Nāga

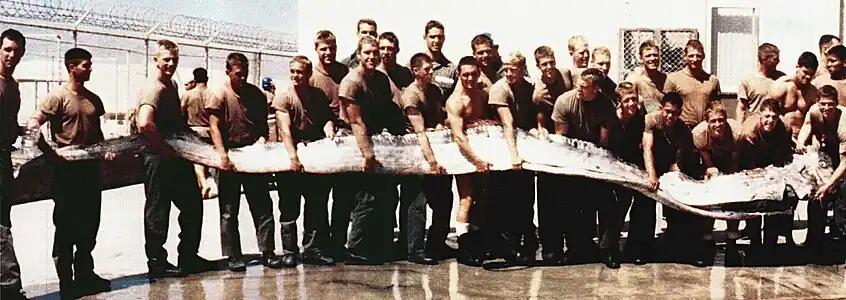
Photograph, widely circulated in Laos, purporting to show American sailors in the Vietnam War, who caught a "Mekong Dragon" in Laos. In reality, the image shows a Russell's oarfish ("Regalecus russelii") caught near San Diego, California in 1996.

The later depiction since the 15th century, however, was slightly influenced by Chinese dragon imagery—although unlike its Chinese counterparts, Javanese and Balinese nāgas do not have legs. Nāga as the lesser deity of earth and water is prevalent in the Hindu period of Indonesia, before the introduction of Islam.